Assumption of Mary Church, Iași

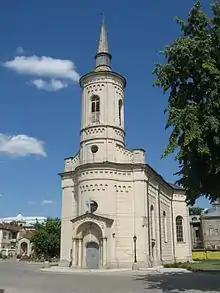
Assumption of Mary Church

The Assumption of Mary Church is a Roman Catholic church located at 26 Ștefan cel Mare și Sfânt Boulevard in Iași, Romania. It is dedicated to the Assumption of Mary.